Khoon Pasina

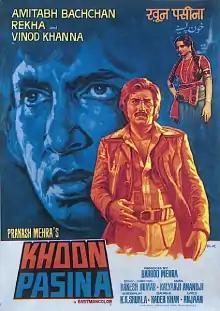

Khoon Pasina ("Blood and Sweat") is a 1977 Hindi action crime film. The movie is produced by Baboo Mehra and directed by Rakesh Kumar. The movie stars Amitabh Bachchan, Vinod Khanna, Rekha, Nirupa Roy, Asrani, Aruna Irani, Bharat Bhushan and Kader Khan. The music is by Kalyanji Anandji. This was another "super hit" movie of Amitabh Bachchan. A comedic action scene featuring Bachchan fighting a tiger as well as a taciturn Vinod Khanna are the highlights of the movie.